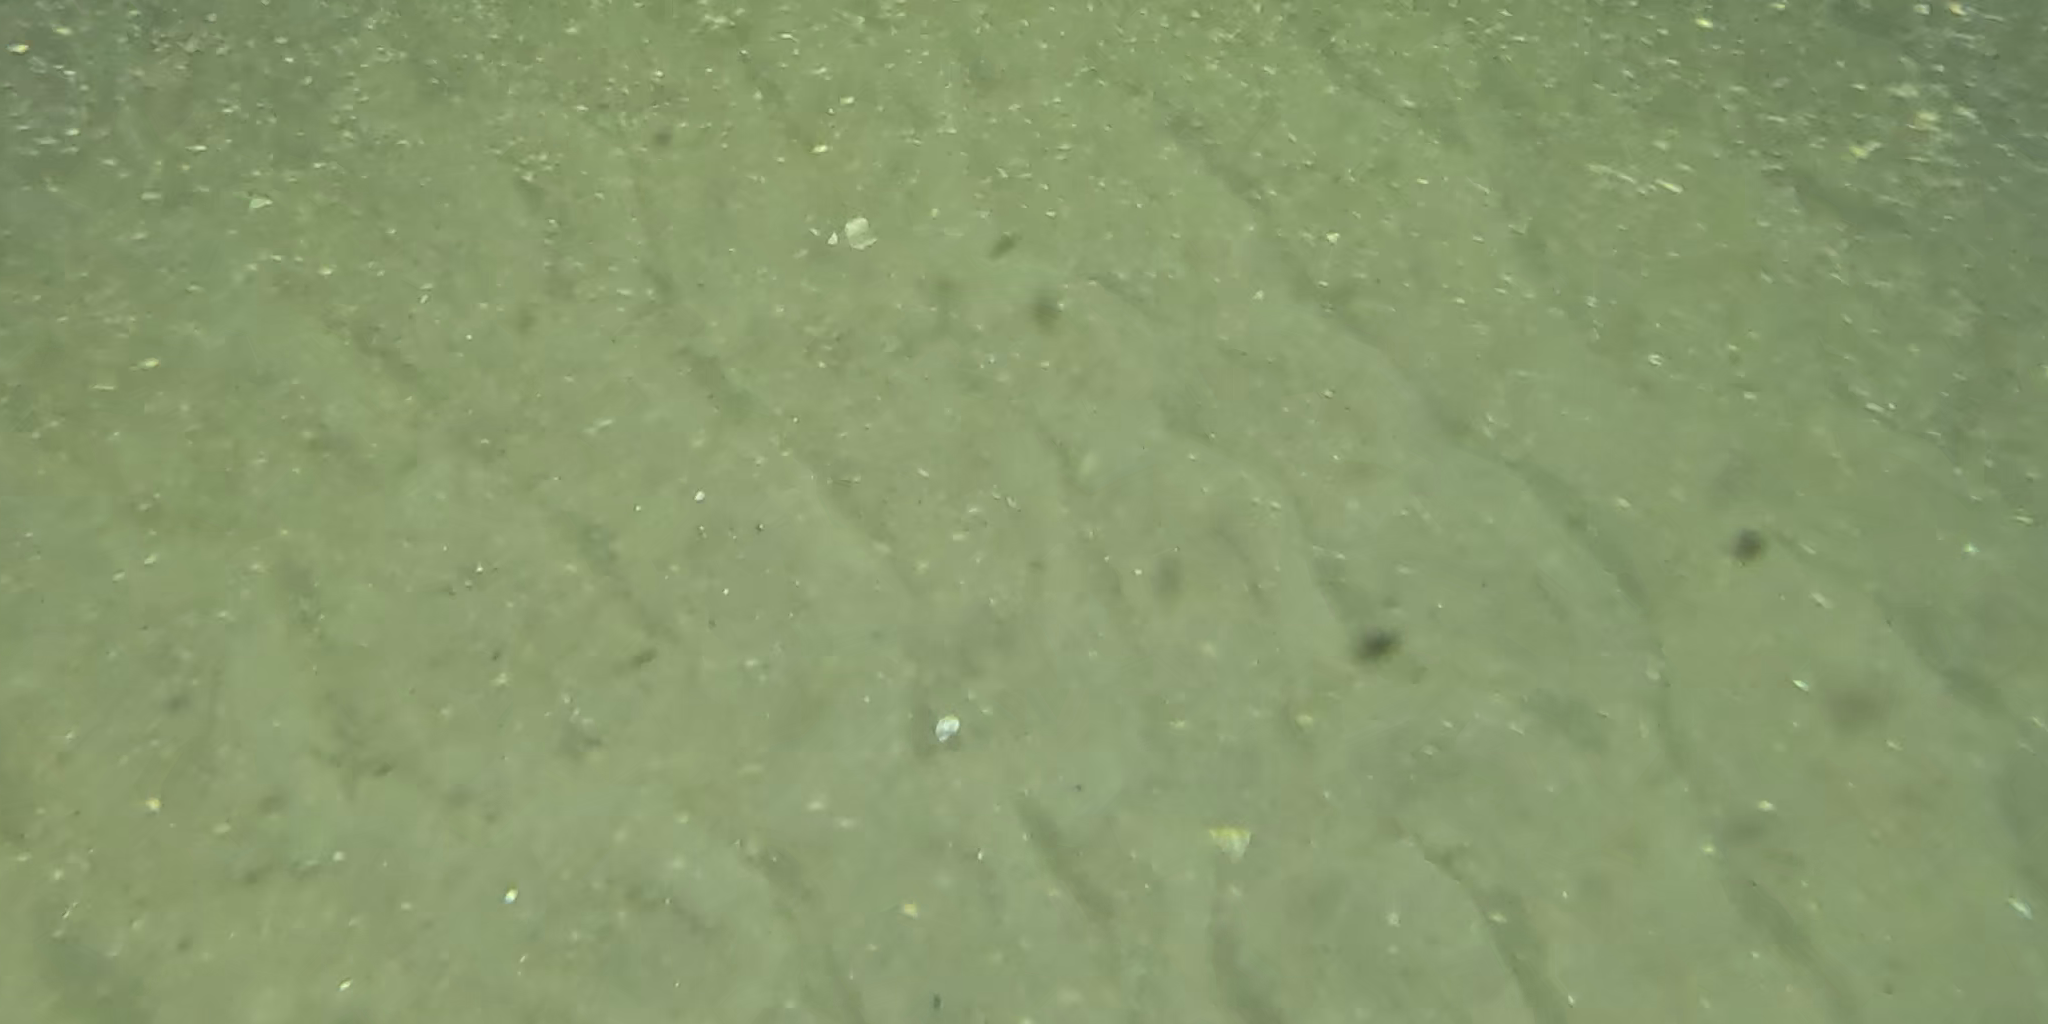
Seabed habitat: sand